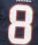
Number: 8